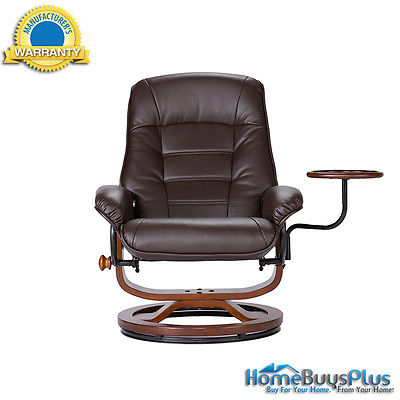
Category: chair